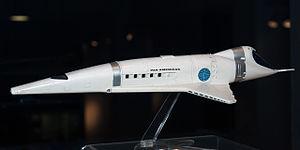
2001, l'Odyssée de l'espace est un film britannico-américain de science-fiction réalisé par Stanley Kubrick, sorti en 1968, basé sur un scénario co-écrit par Kubrick et le romancier Arthur C. Clarke, partiellement inspiré de deux nouvelles de Clarke intitulées À l'aube de l'histoire et La Sentinelle.
En science-fiction, un vaisseau spatial est un engin qui se déplace dans l'espace ou l'espace-temps, généralement dans le vide spatial. Le terme « vaisseau spatial » est généralement utilisé pour parler des engins imaginaires tandis que pour parler des engins réels le terme « véhicule spatial » est privilégié.